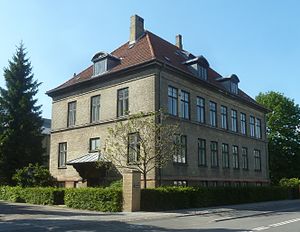
Bülowsvej
Bülowsvej nr. 15.
Bülowsvej er en gade på Frederiksberg i København, der går fra Gammel Kongevej i forlængelse af Madvigs Allé til Åboulevard i forlængelse af Brohusgade. Den vestlige side domineres af Københavns Universitets Frederiksberg Campus med den store hovedbygning fra 1895. På den østlige side ligger et af Danmarks ældste parcelhuskvarterer.